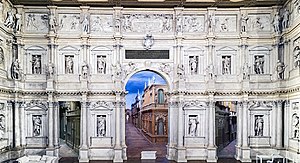
Vicenza / Danske forbindelser
Vicenza er en italiensk by i regionen Veneto. Vicenza ligger ved floden Bacchiglione mellem Gardasøen og Venedig. Byen har ca. 115.000 indbyggere.